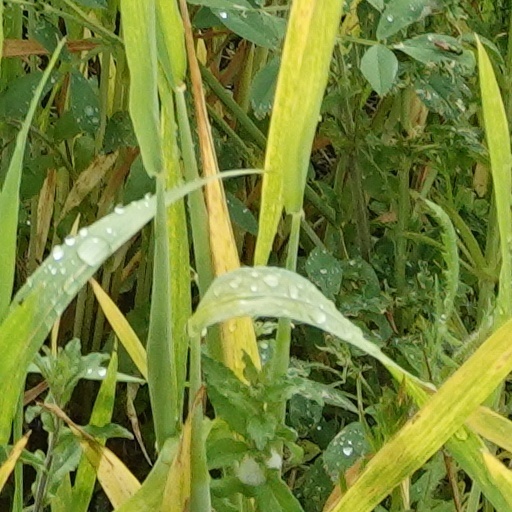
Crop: wheat